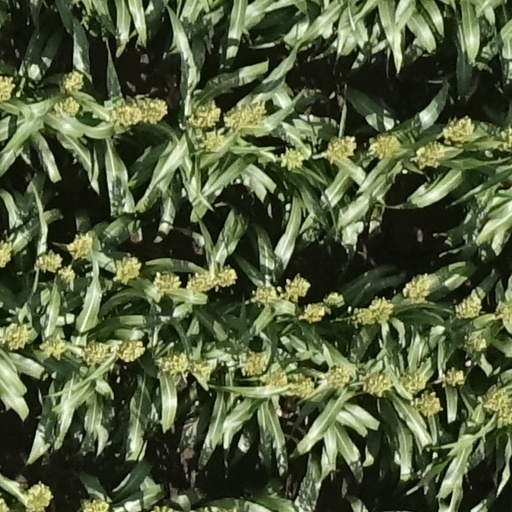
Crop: sorghum